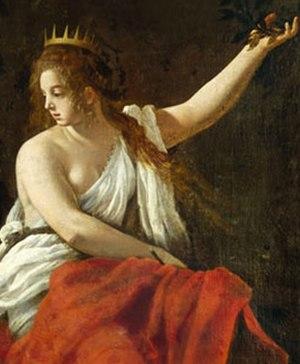
Le musée des Beaux-Arts d'Arras, constitué en 1795 à partir des saisies révolutionnaires, est situé depuis 1825 dans l'ancienne abbaye Saint-Vaast à Arras dans le Pas-de-Calais des Hauts-de-France.